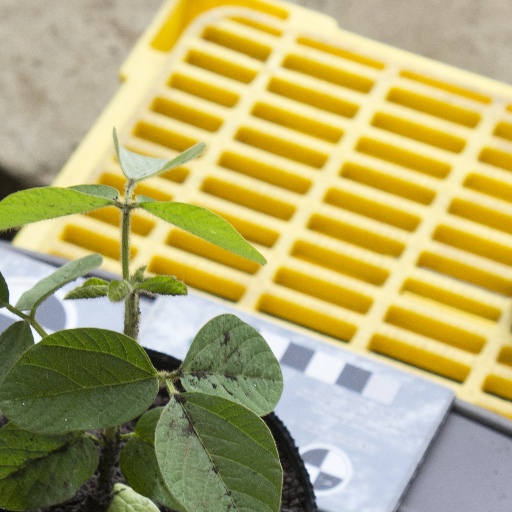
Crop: soybean